Pulicosis

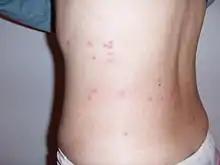
Flea bites on the back of a human

Pulicosis is a skin condition caused by several species of fleas, including the cat flea ("Ctenocephalides felis") and dog flea ("Ctenocephalides canis"). This condition can range from mild irritation to severe irritation. In some cases, 48 to 72 hours after being bitten, a more severe rash-like irritation may begin to spread across the body. Symptoms include swelling of the bitten area, erythema, ulcers of the mouth and throat, restlessness, and soreness of the areolae. In extreme cases, within 1 week after being bitten, the condition may spread through the lymph nodes and begin affecting the central nervous system. Permanent nerve damage can occur.